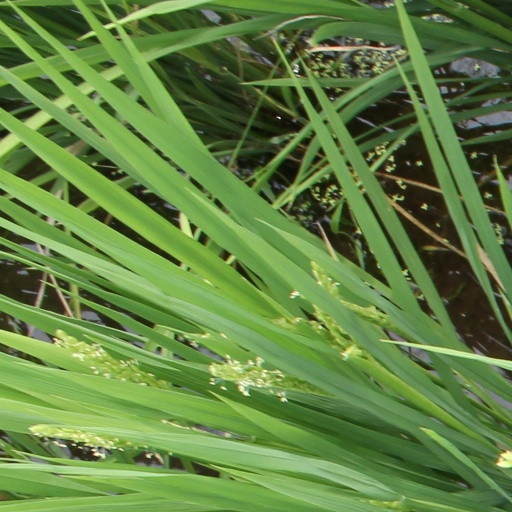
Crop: rice